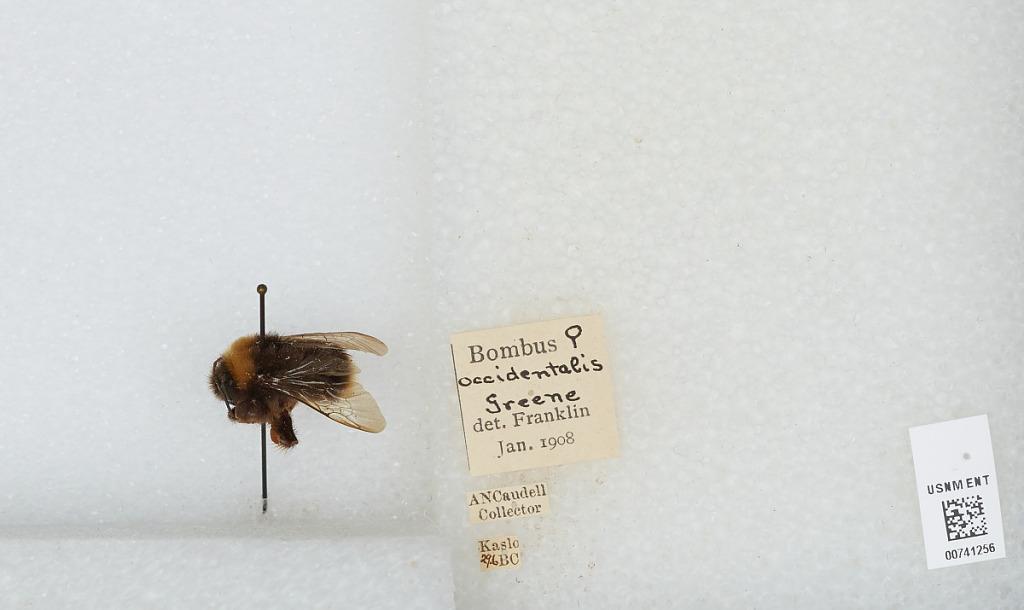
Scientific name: Bombus (Bombus) occidentalis Greene
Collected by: A. Caudell
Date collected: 1929-6-1
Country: Canada
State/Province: British Columbia
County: Kootenays
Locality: Kaslo
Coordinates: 49.9133, -116.911
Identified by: Franklin